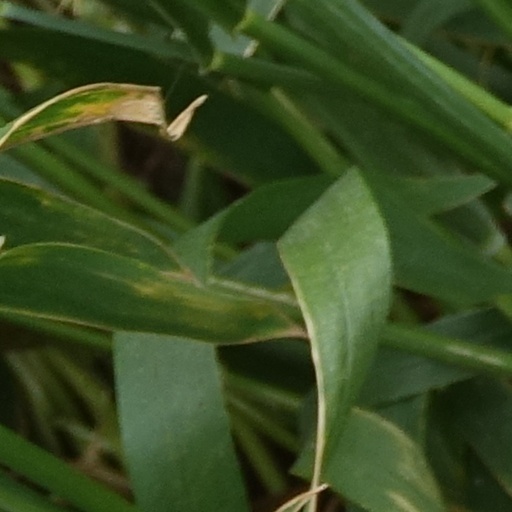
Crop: wheat